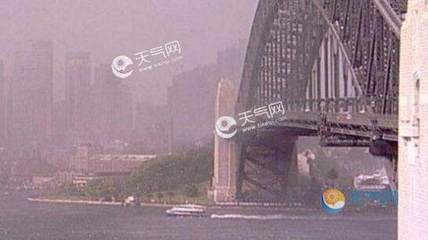
Weather: foggy or hazy